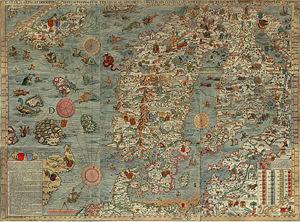
La Carta Marina (Carte marine), une grande carte de la Scandinavie par Olaus Magnus. La legende de la carte precise